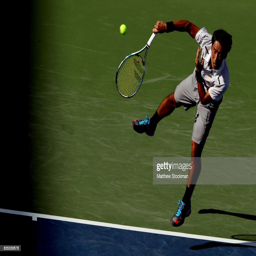
tennis player serves to tennis player during day .